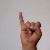
The image shows a hand gesture representing the letter 'I' in Indian Sign Language.